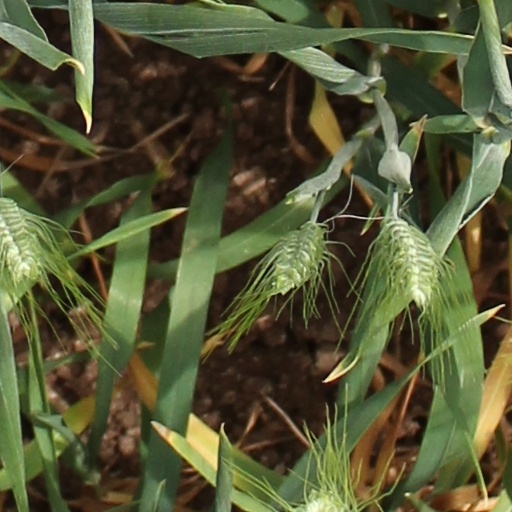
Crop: wheat